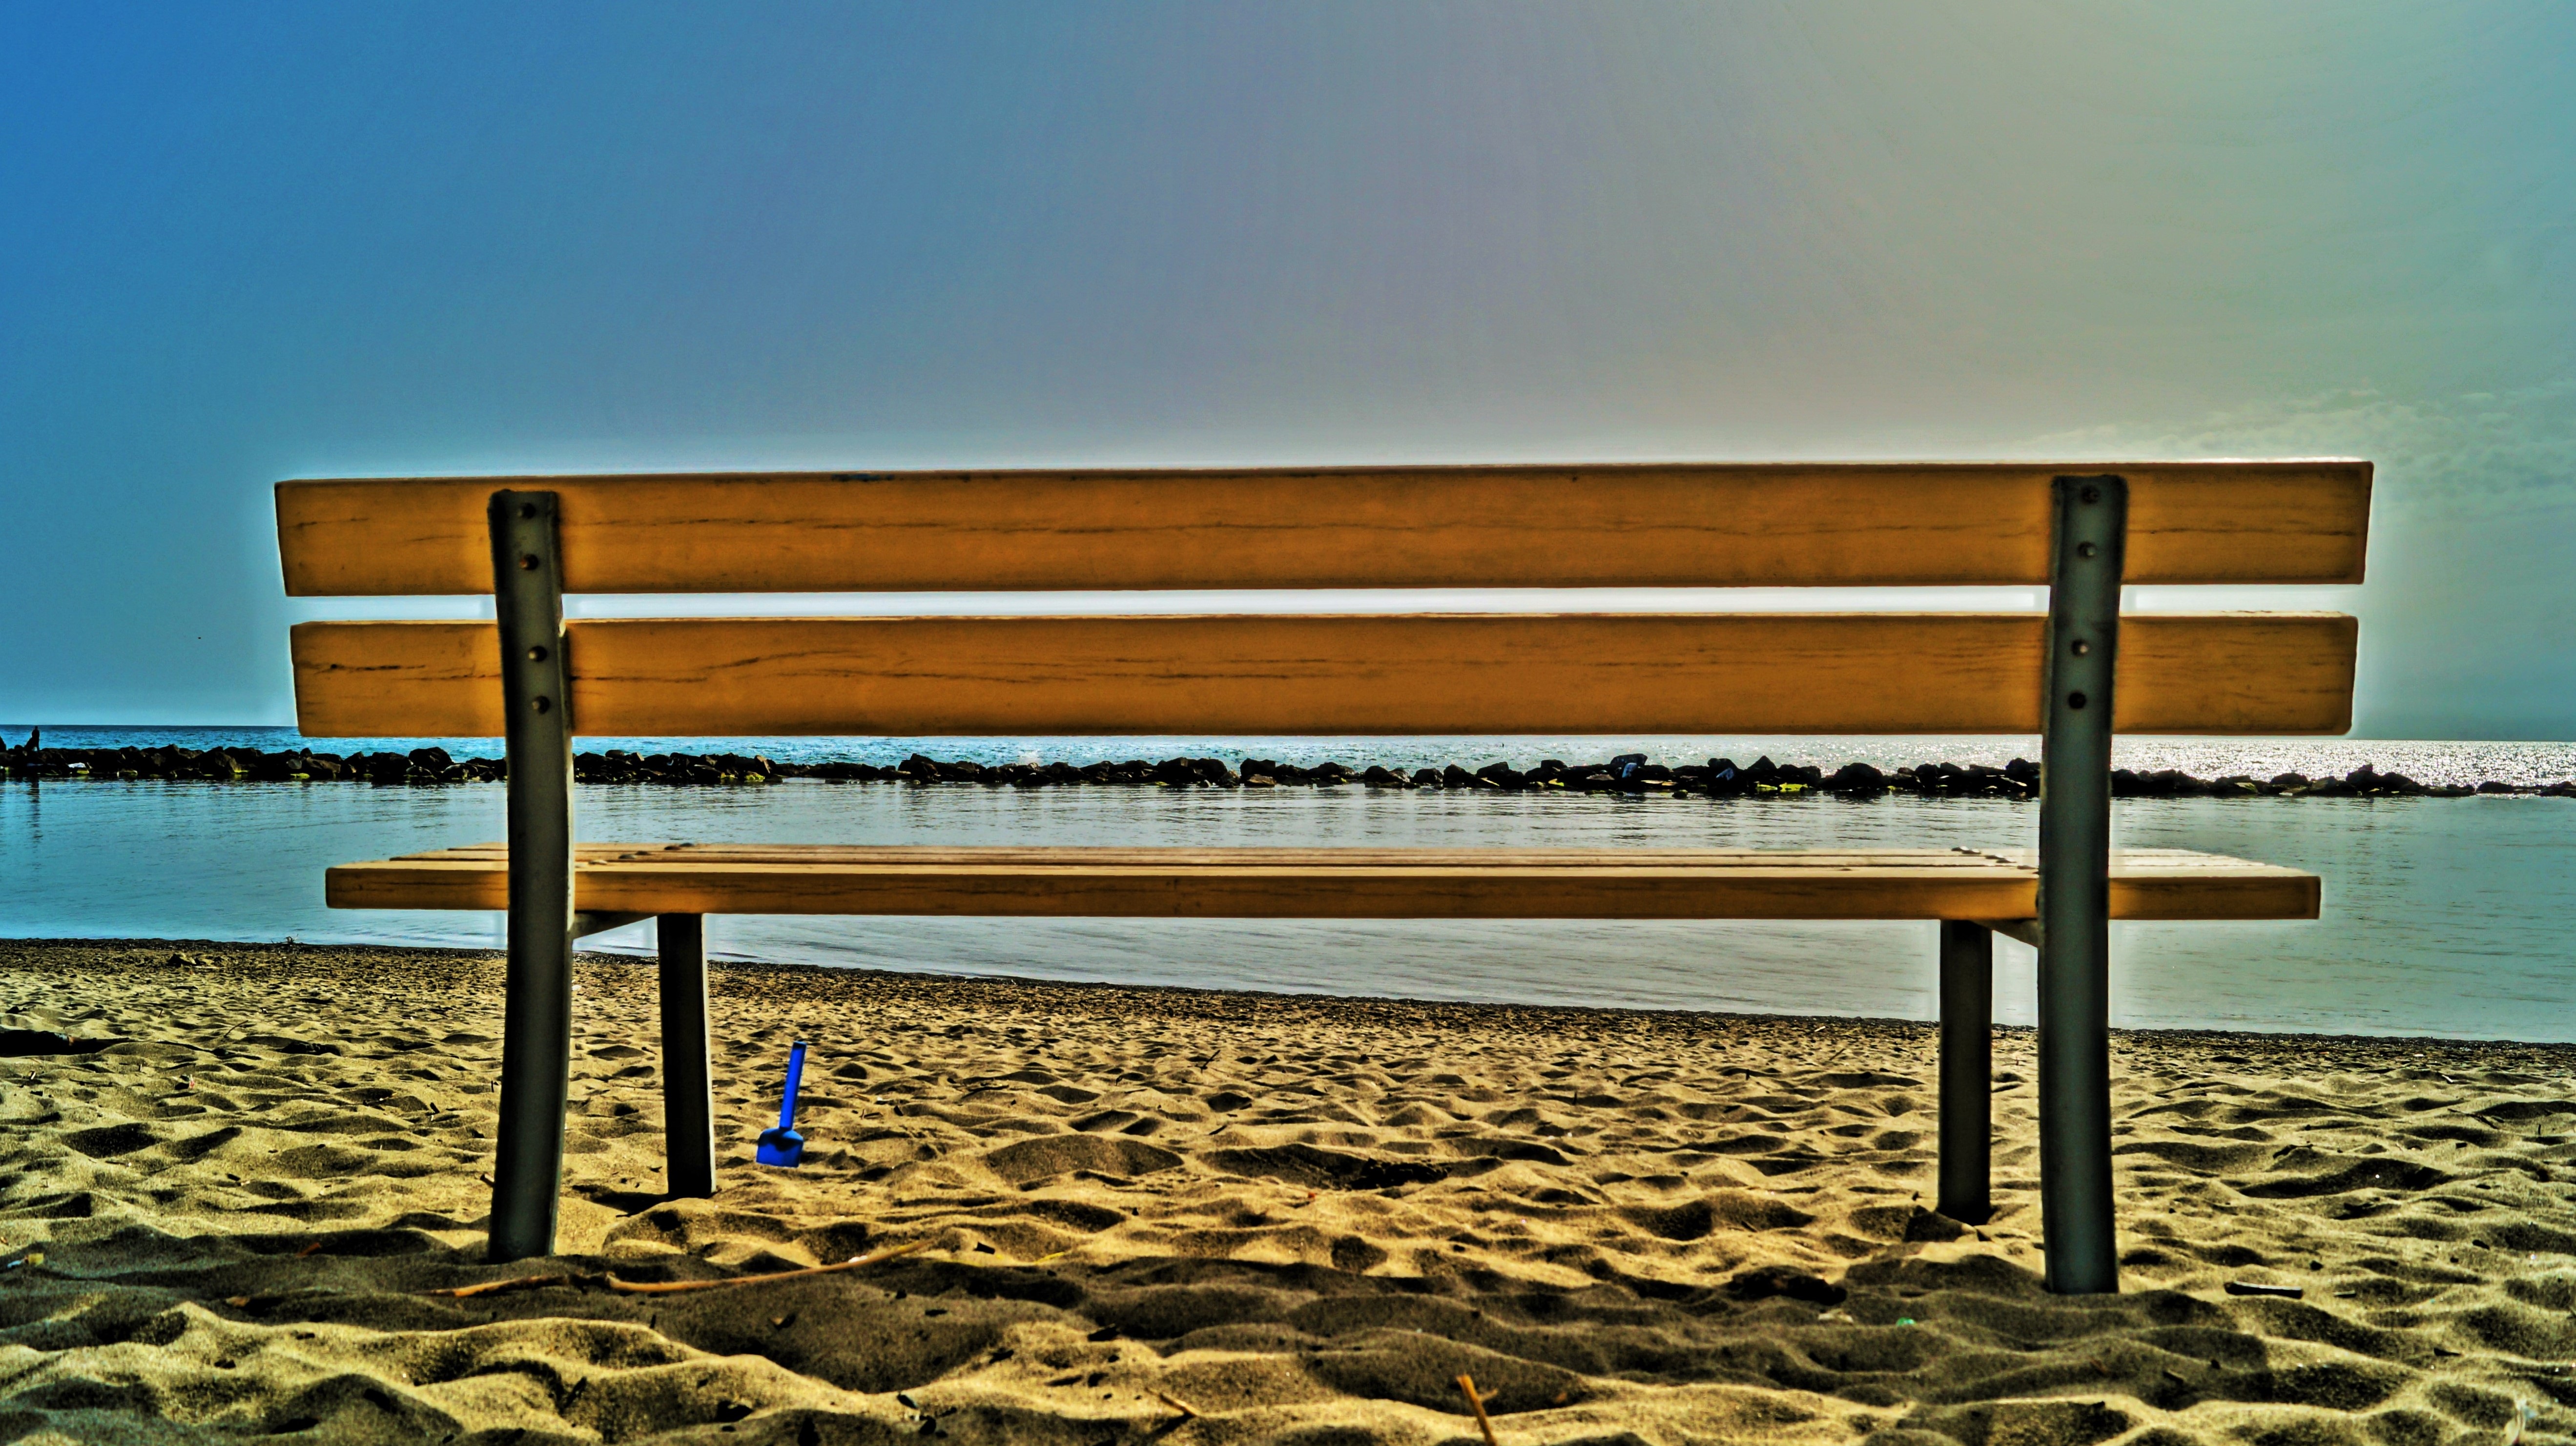
table, sea, water, nature, sand, light, sky, wood, sun, bench, chair, solitude, tranquility, waiting, love, spring, italy, tuscany, blue, furniture, blue sky, relaxation, wait, serenity, melancholy, good morning, marina di massa, massa, suffer, wait for, to love in silence